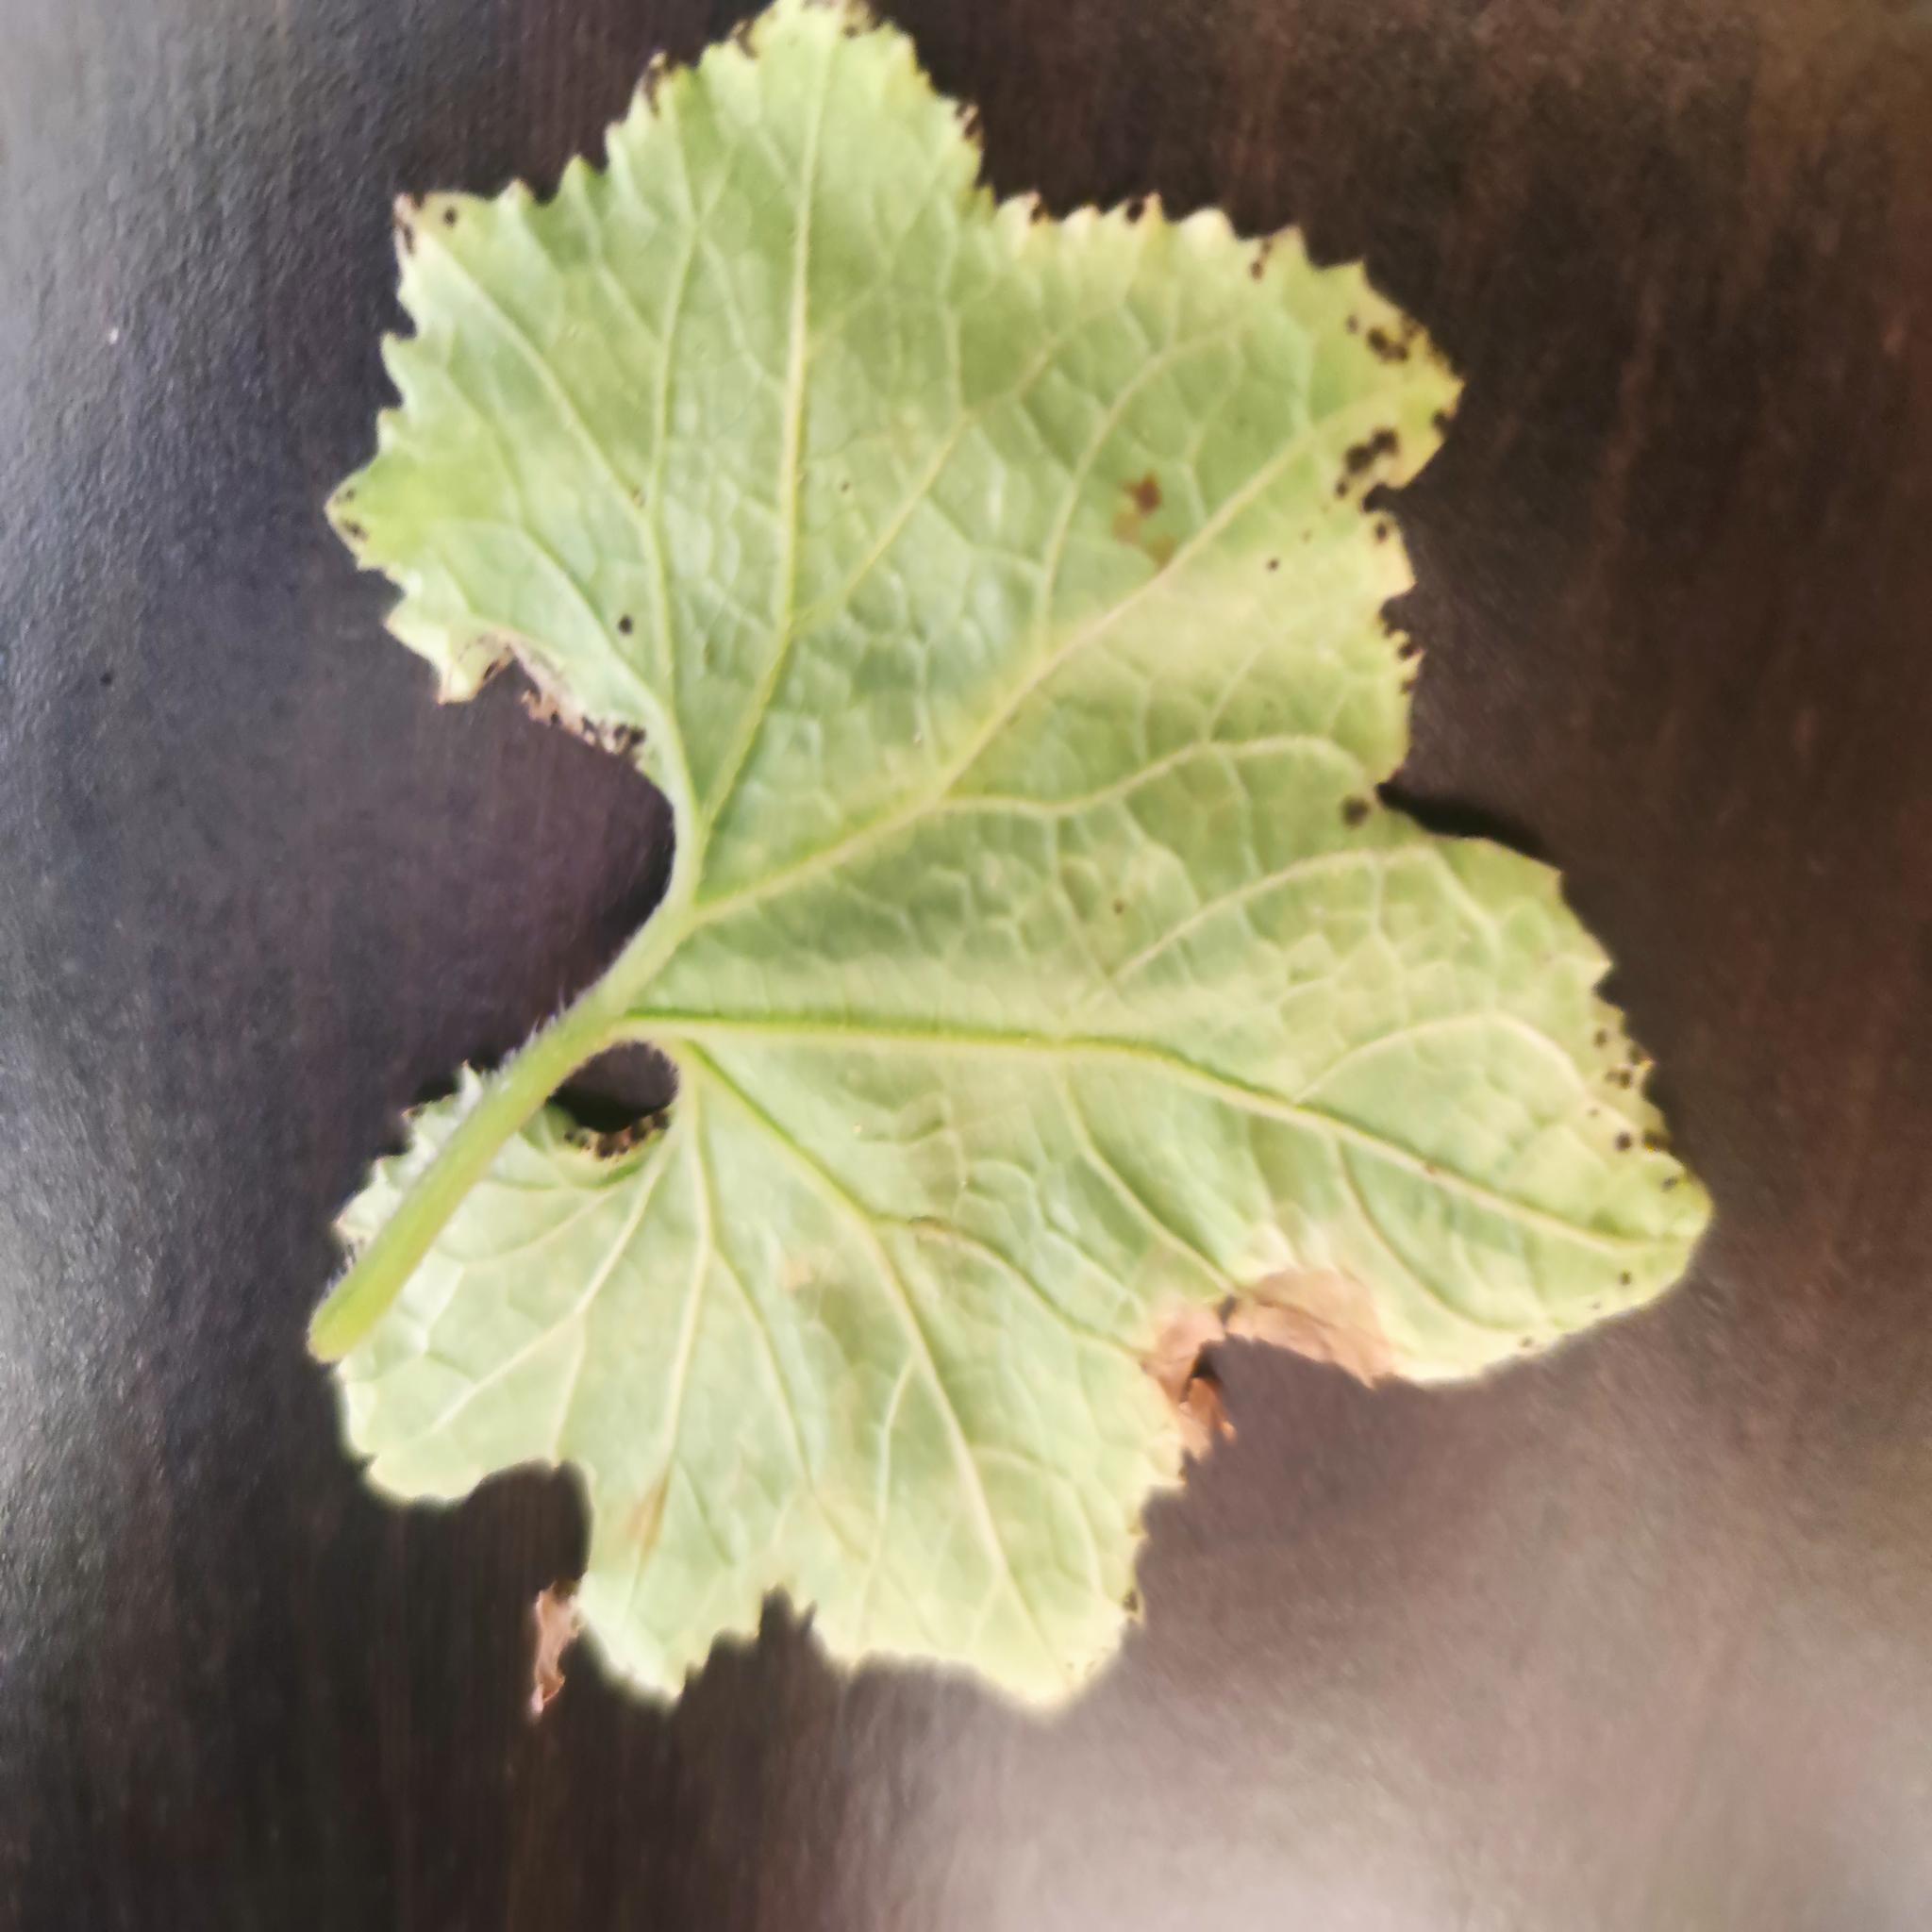
Label: Aphid